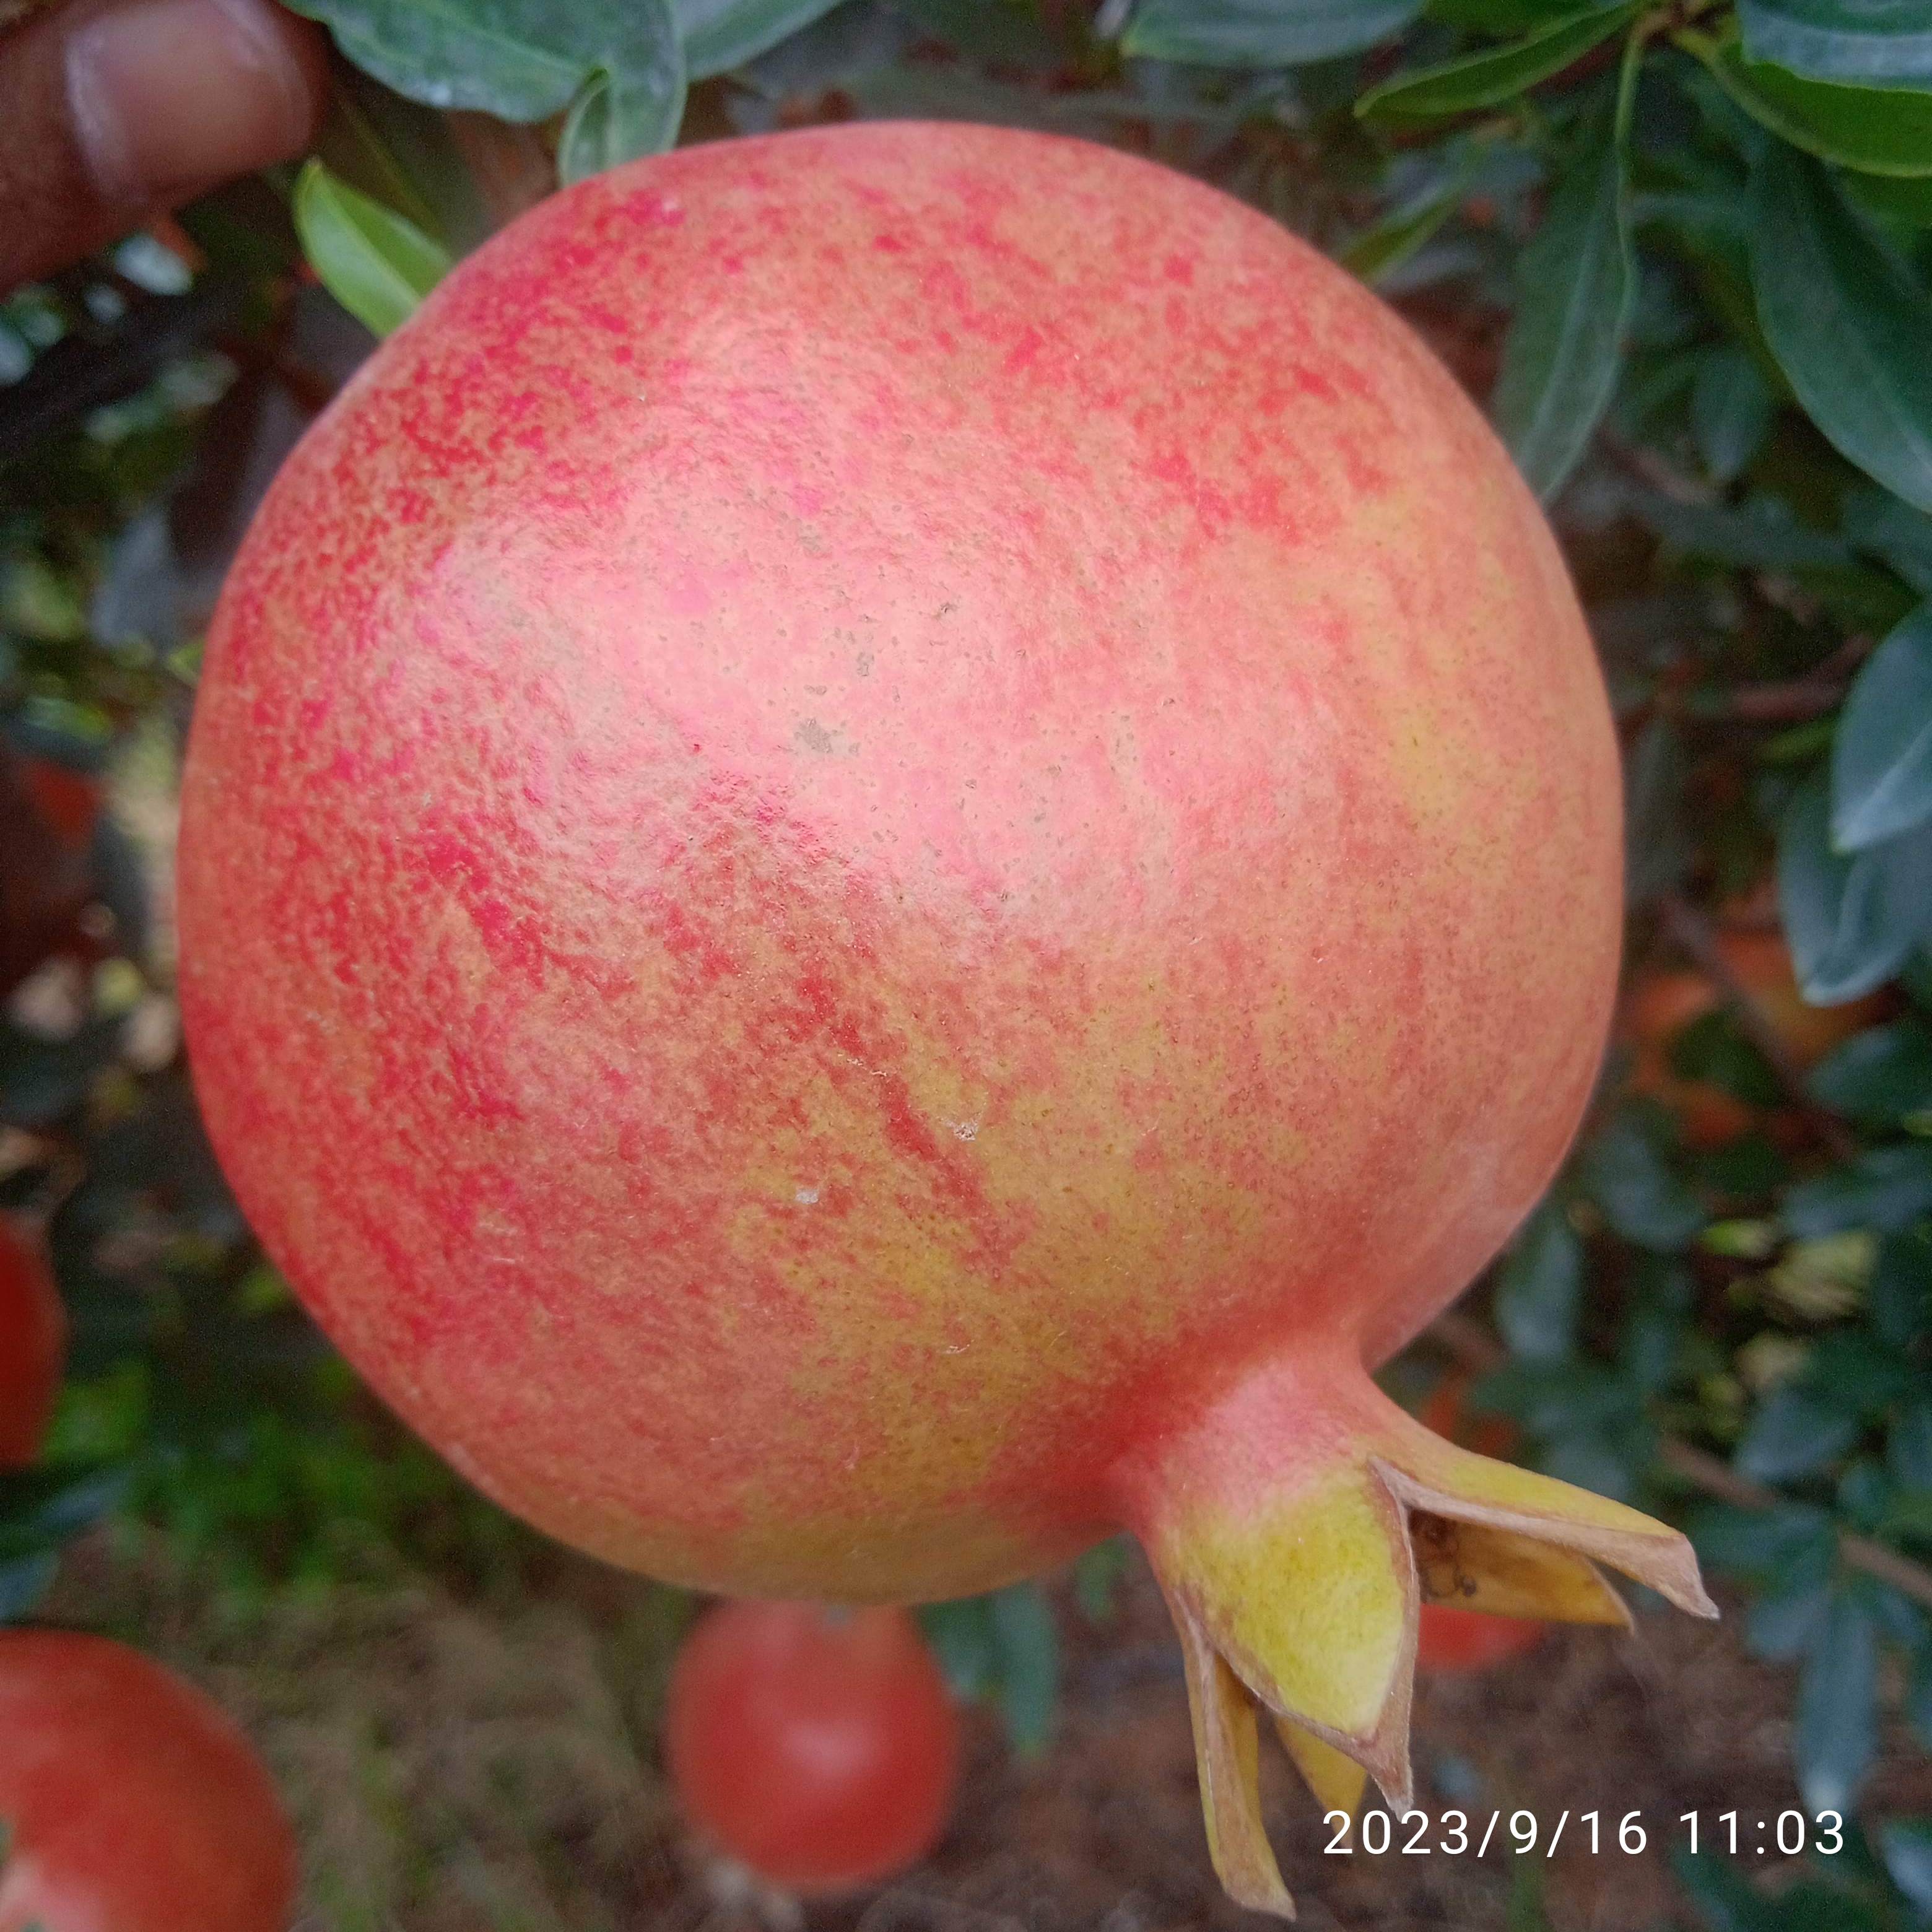
Label: Healthy